The Vampire Diaries

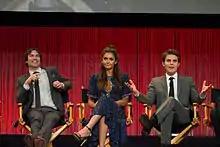

Initially, Kevin Williamson had little interest in developing the series, as he found the premise too similar to the "Twilight" novels. However, at the urging of Julie Plec, he began to read the books. He started to become intrigued by the story: "I began to realize that it was a story about a small town, about that town's underbelly and about what lurks under the surface." Williamson has stated the town's story will be the main focus of the series rather than high school.